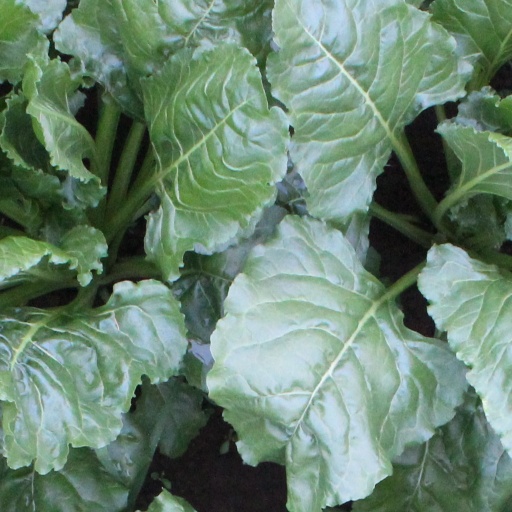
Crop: sugar beet